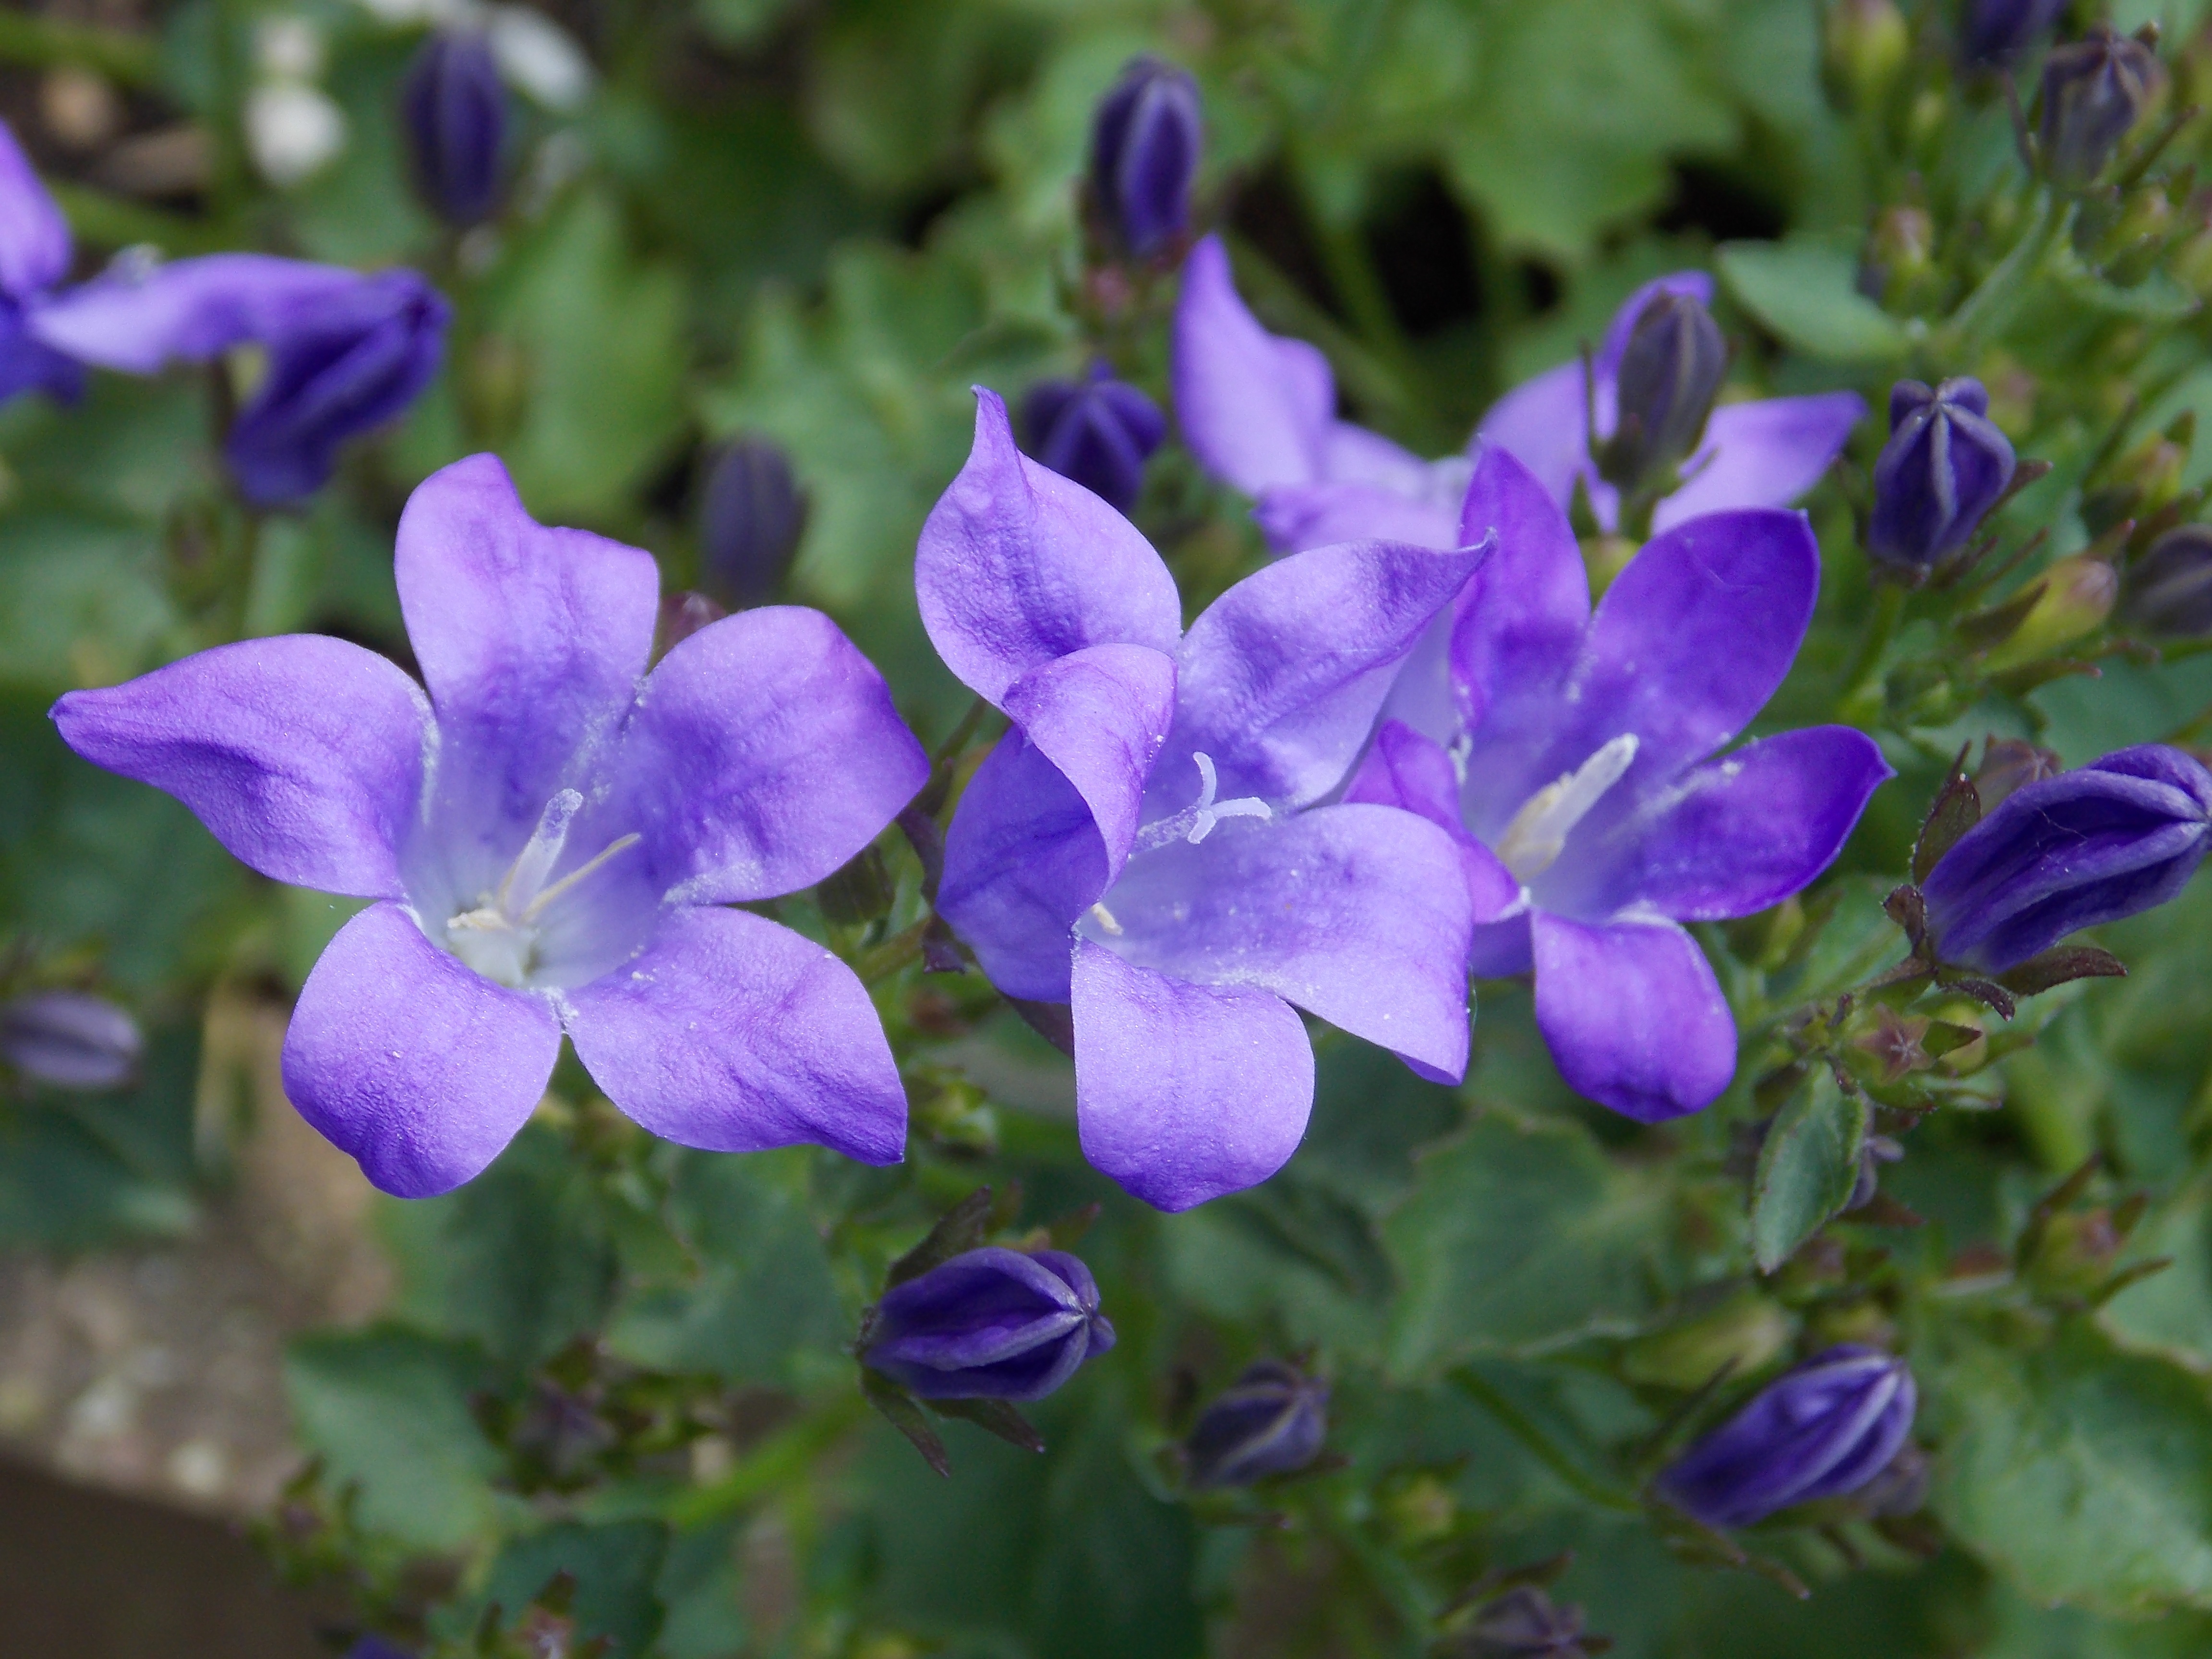
nature, blossom, plant, flower, petal, bloom, spring, botany, close, flora, wildflower, violet, viola, bellflower, macro photography, flowering plant, bellflower family, annual plant, land plant, violet family, dayflower family, everlasting sweet pea